Women in ancient Egypt

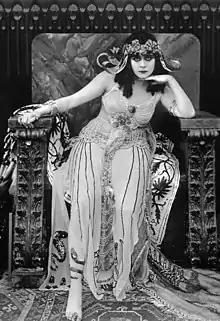
Theda Bara poses in a still image from "Cleopatra". Exotic sets and costumes, depicting a fantasy version of ancient Egypt, were a good fit for Theda Bara's popular "vamp" image.

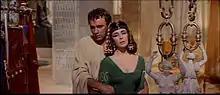
Elizabeth Taylor and Richard Burton starred in "Cleopatra".

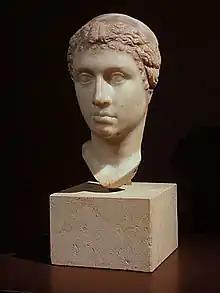
Bust of Cleopatra VII, who reigned toward the end of the Ptolemaic dynasty of Egypt. Altes Museum, Berlin.

In many of ancient Egypt's artistic approaches, we see women supporting or clasping their husband, maybe even protecting them. So in some sense, the woman could be the protector, probably associated with the concept of protective goddesses. Women mingled in society, we see evidence of that where peasant women were depicted helping with the harvest; townswomen are shown as professional musicians, dancers, members of temple staff and party guests.